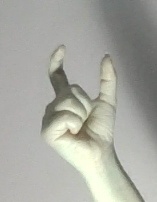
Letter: nun